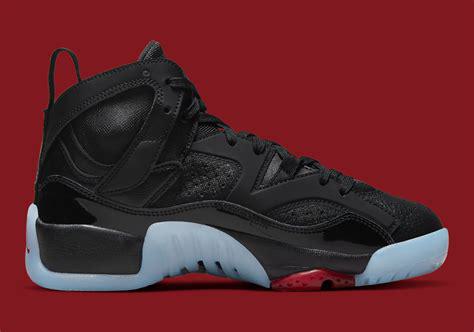
Brand: Jordan
Model: Jumpman Two Trey